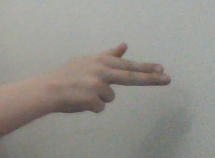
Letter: ghain